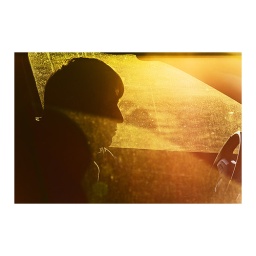
man's profile through car window against sunset